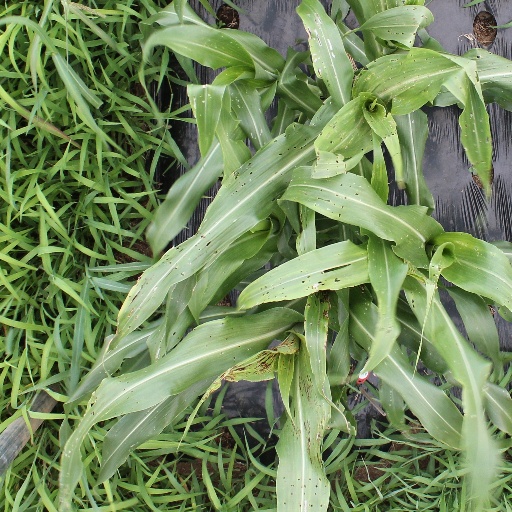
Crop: sorghum